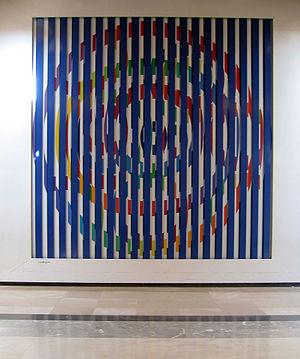
Yaacov Gibstein dit Agam est un plasticien israélien né à Rishon LeZion le 11 mai 1928, établi en France à partir de 1951, figure de l'art cinétique. Le travail d'Agam se caractérise par un mouvement induit par le déplacement aléatoire du point de vue du spectateur.
Op art, ou art optique, est une expression utilisée pour décrire certaines pratiques et recherches artistiques faites à partir des années 1960, et qui exploitent la faillibilité de l'œil à travers des illusions ou des jeux optiques.